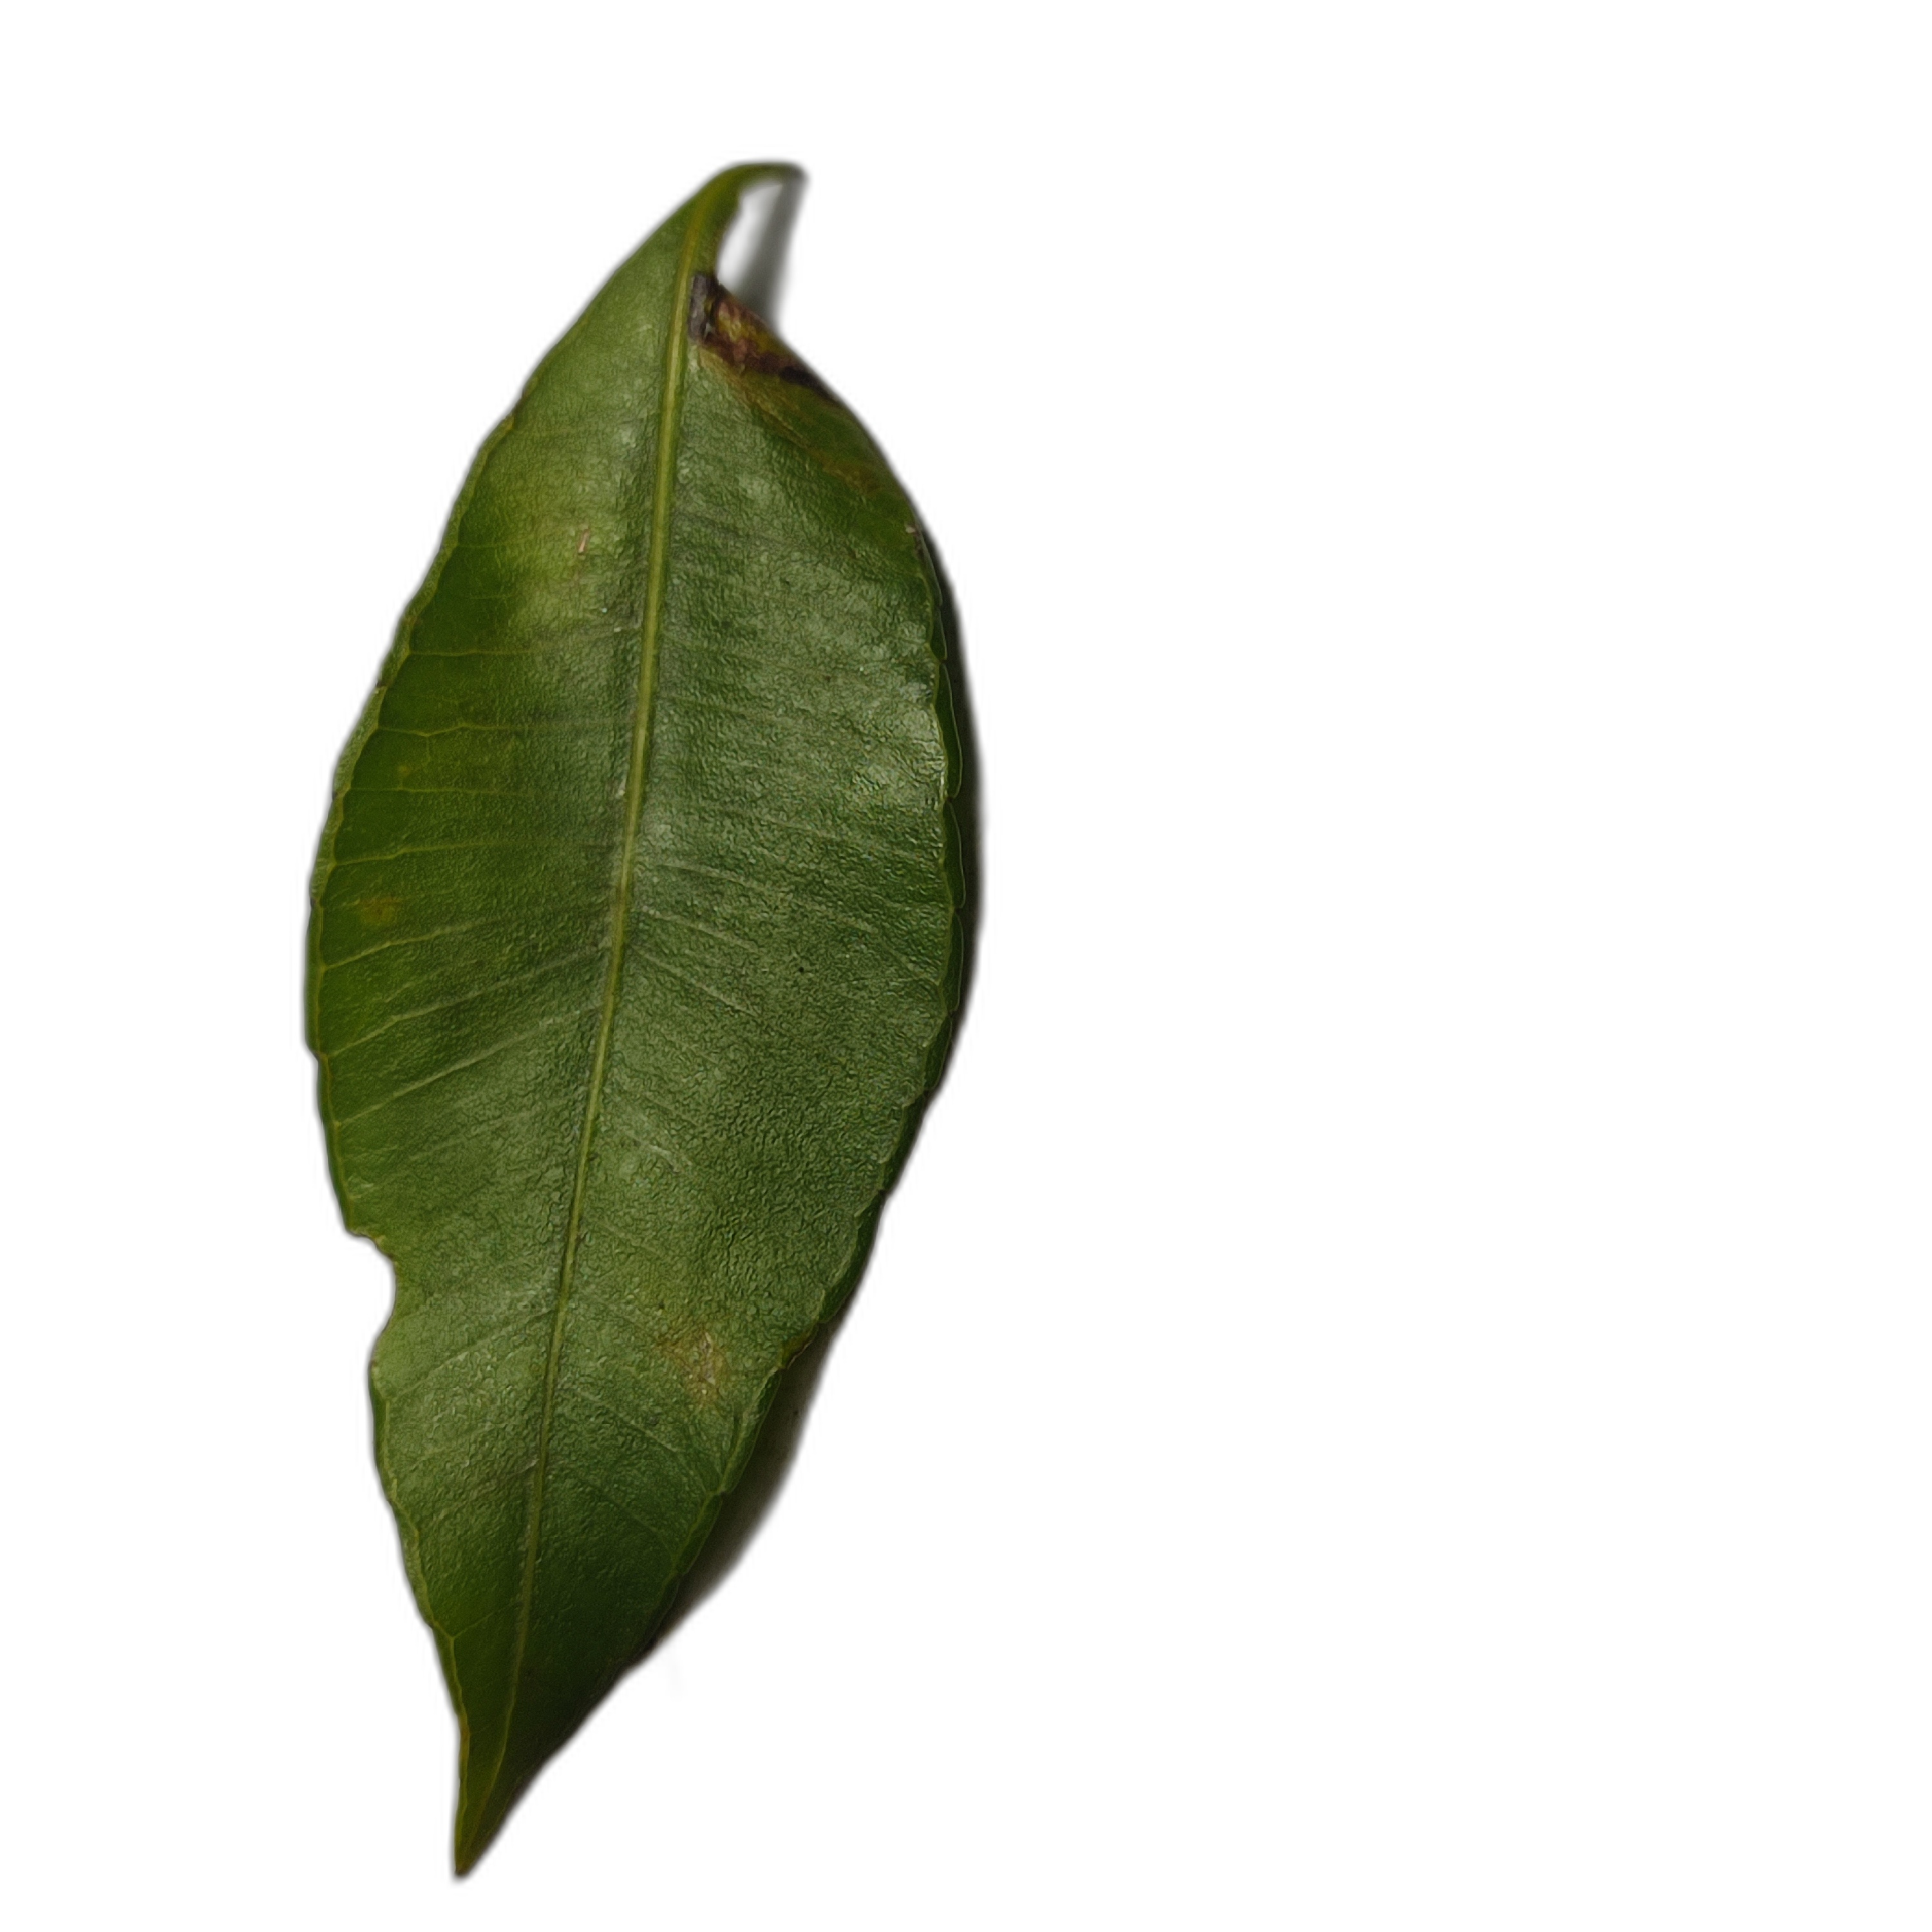
Label: healthy